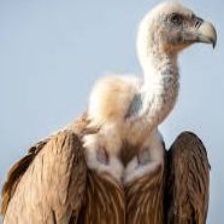
Species: INDIAN VULTURE
Scientific name: GYPS INDICUS
ImageNet parent category: vulture